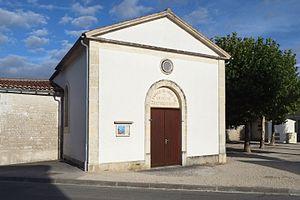
Temple protestant Matha Charente-Maritime France
Matha est une commune du Sud-Ouest de la France située dans le département de la Charente-Maritime.